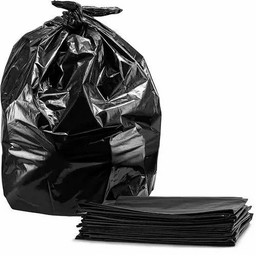
Label: plastic